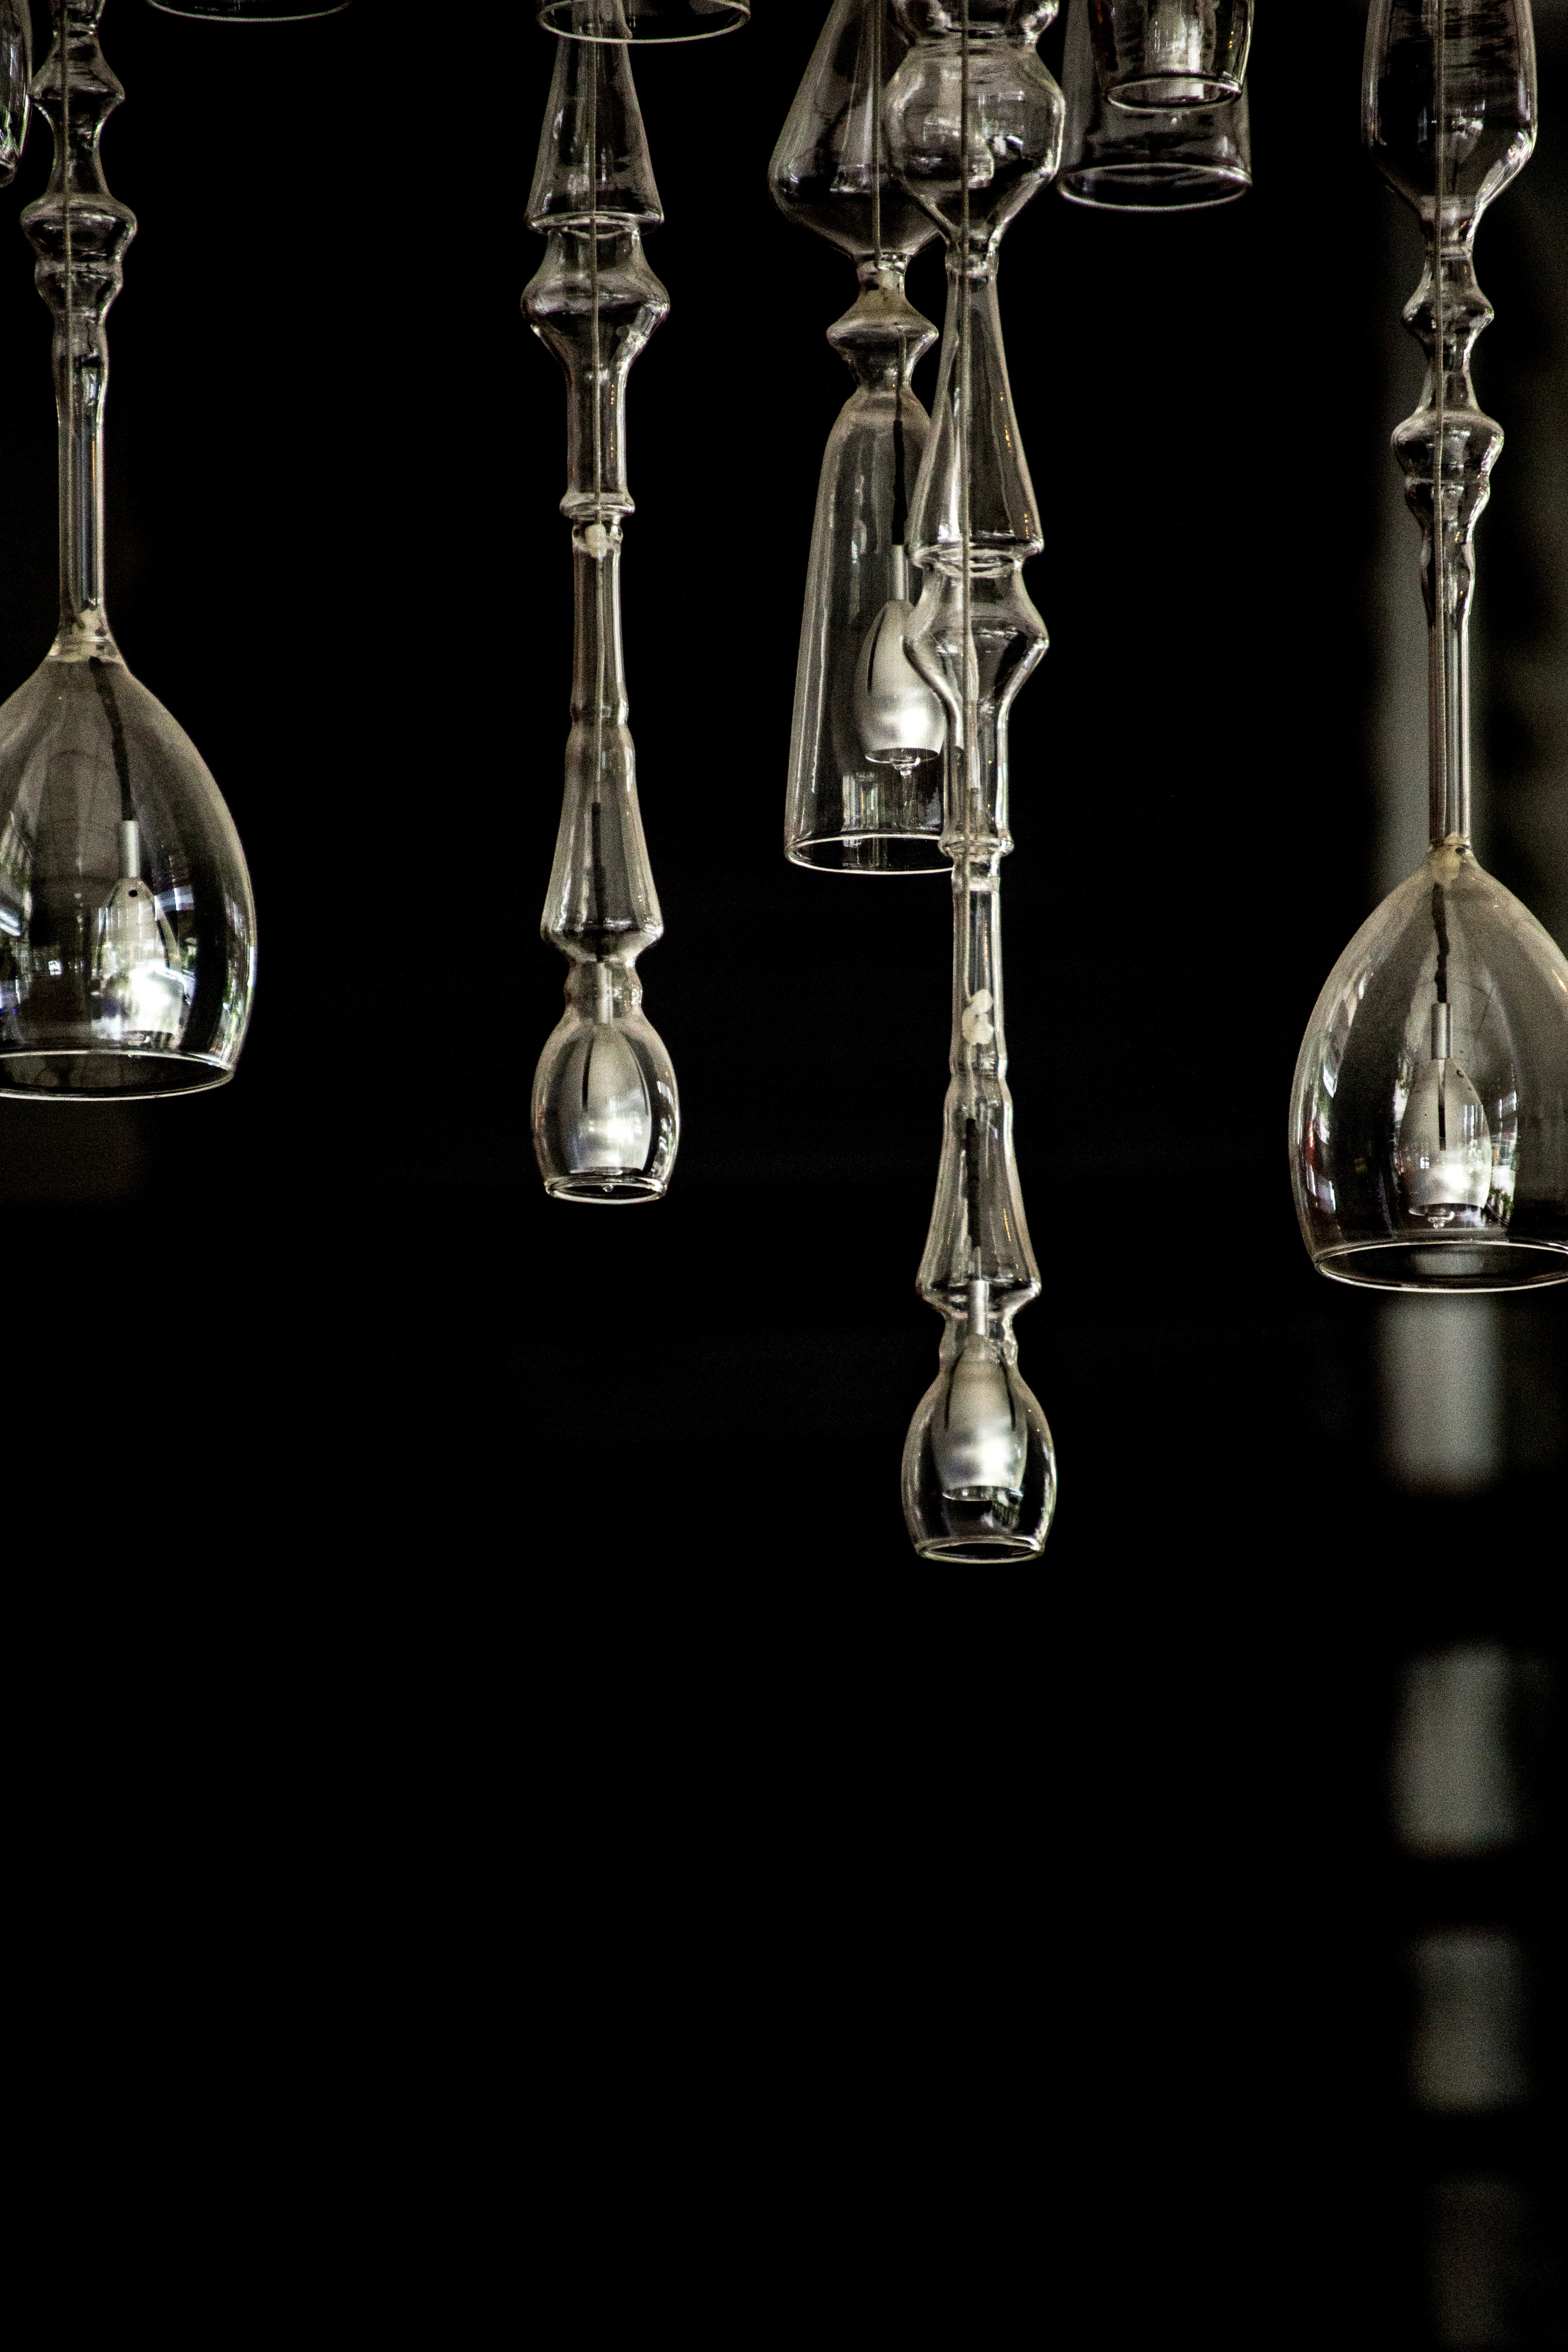
light, glass, lighting, art work, light fixture, chandelier, still life photography, incandescent light bulb